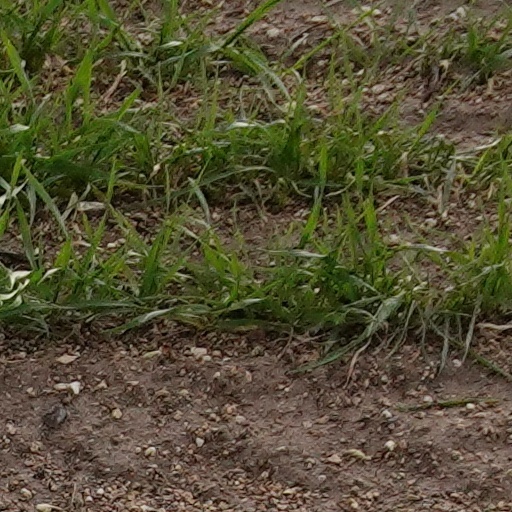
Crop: wheat